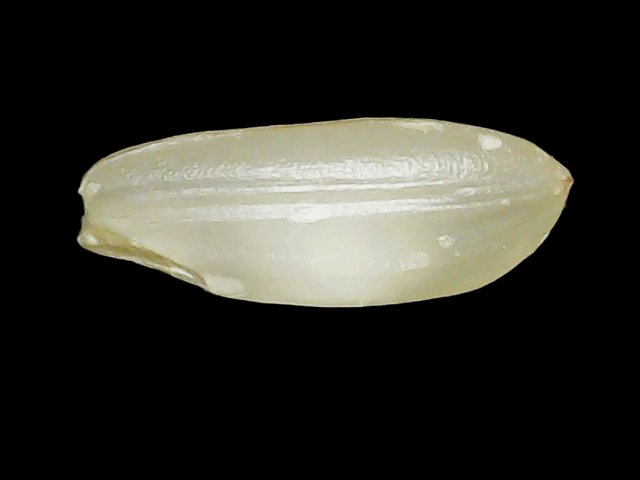
Rice variety: Binadhan10